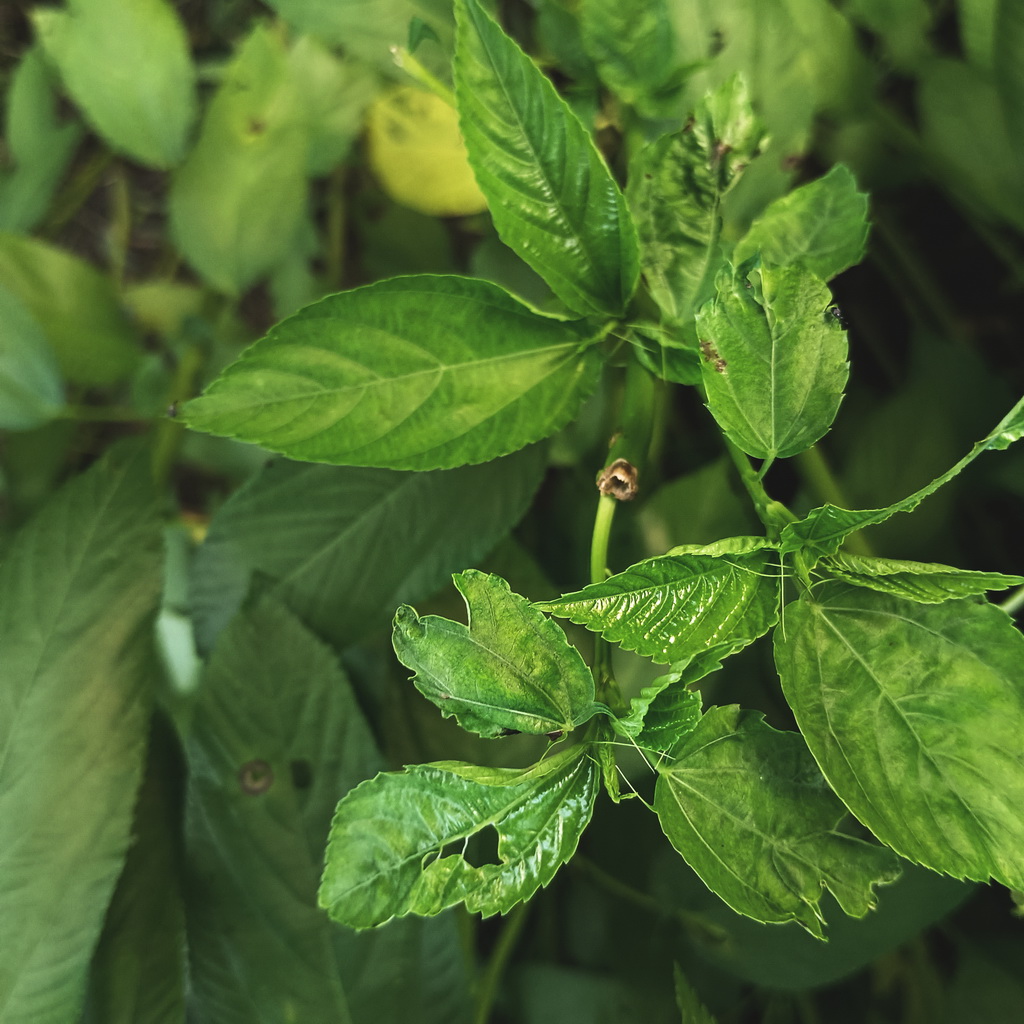
Label: Stem Soft Rot